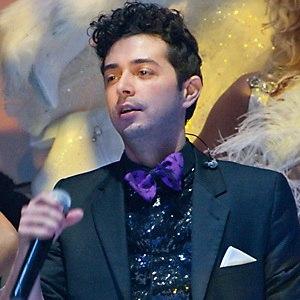
Vocea României est la version roumaine de l'émission musicale The Voice lancée en 2010 par John de Mol. Elle est diffusée depuis le 27 septembre 2011 sur la chaîne Pro TV.
Marius Moga est un producteur, compositeur et chanteur roumain de pop, R'n'B et dance-pop né le 30 décembre 1981 à Alba Iulia.
Morandi est un duo roumain de dance-pop créé en 2004 à Bucarest par Marius Moga et Andrei Ropcea.